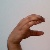
The image shows a hand gesture representing the letter 'C' in Indian Sign Language.